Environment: real
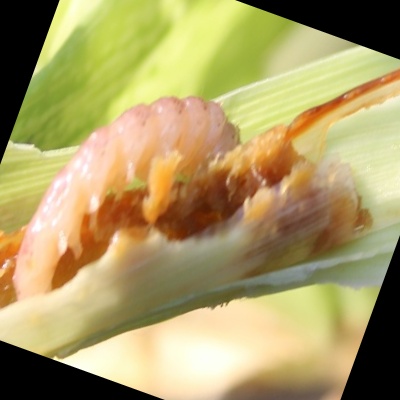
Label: fall_armyworm